Albert Wilson (American football)

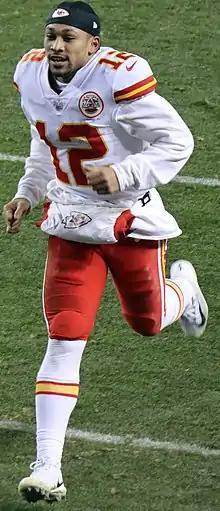
Wilson with the Kansas City Chiefs in 2017

Albert Wilson II (born July 12, 1992) is an American former professional football wide receiver who played in the National Football League (NFL) for the Kansas City Chiefs and Miami Dolphins. He played college football for the Georgia State Panthers. He holds several Georgia State records, including most touchdown receptions, longest pass play, and longest punt return.